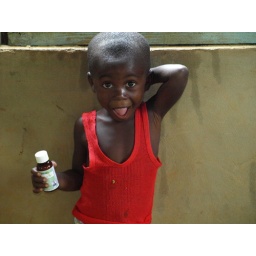
Happy little boy in the Dominican Republic holding a bottle of DrGreene brand Toddler Vitamins.